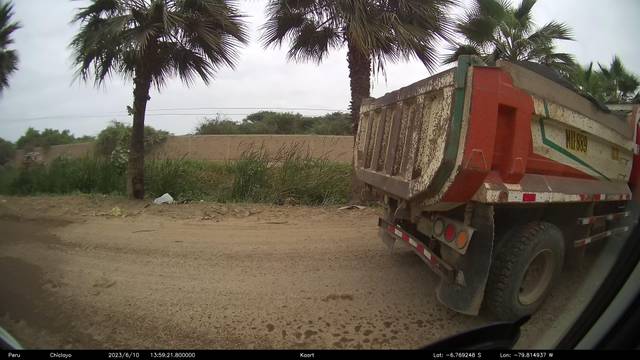
Region: Peru
Coordinates: -6.769, -79.815